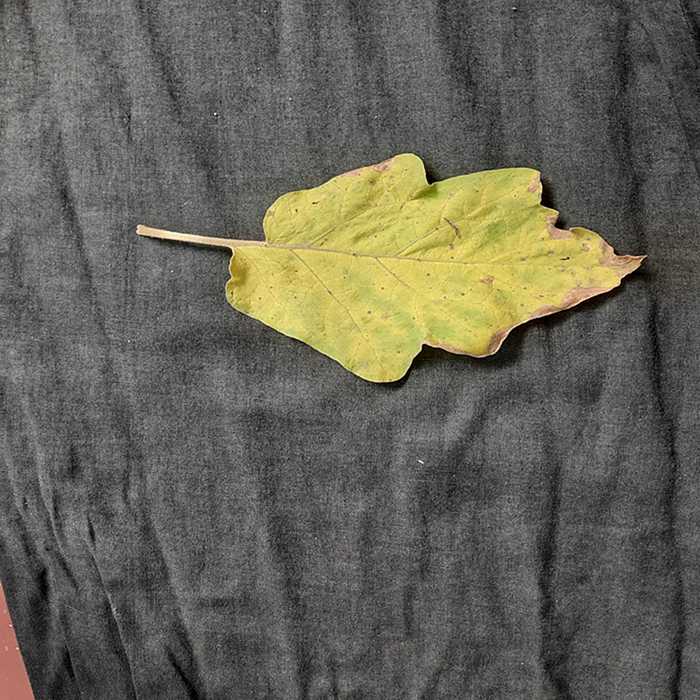
Plant: Eggplant
Label: Eggplant verticillium wilt